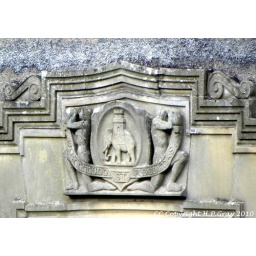
Whould love to find the meaning of this. Is on a water works building in duck bay